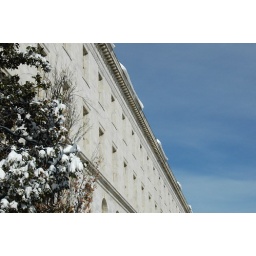
The section right in the middle of the picture fell to the ground just as we were walking up here.